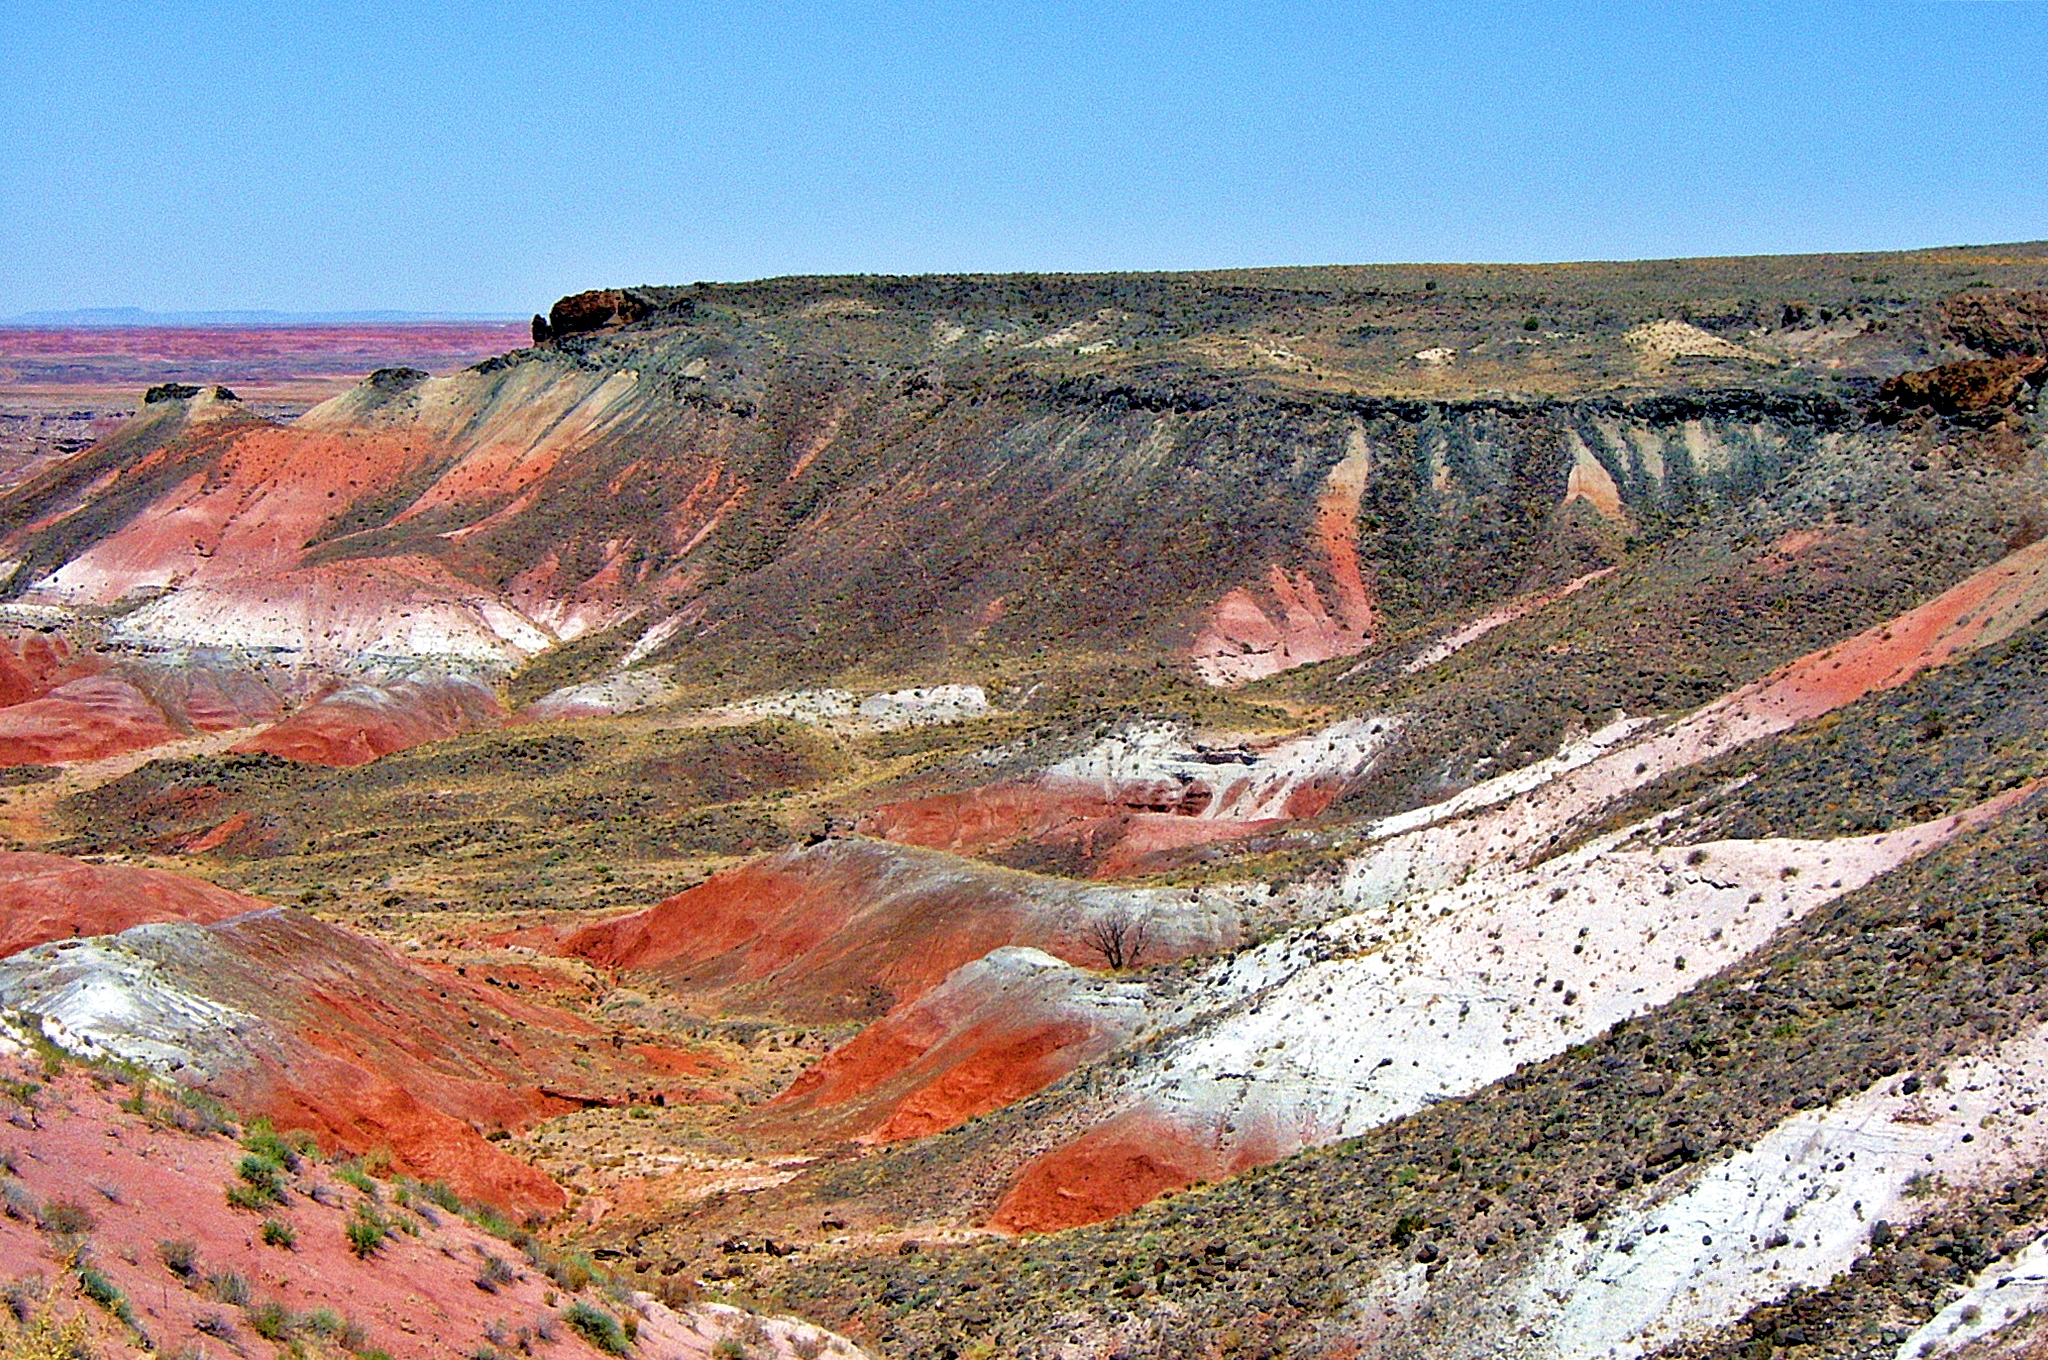
desert, painted desert, arizona, mars, badlands, formation, geological phenomenon, rock, geology, natural landscape, cliff, escarpment, outcrop, hill, mountain, terrain, national park, plateau, sill, landscape, coast, bedrock, fault, Raised beach, soil, intrusion, vacation, erosion